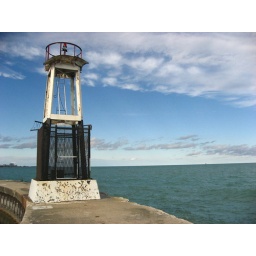
abandoned light house in Chicago's water front. so good to look and not see the end.